North American P-51 Mustang

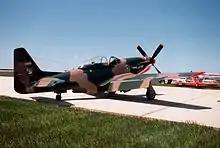
A Cavalier Mustang, formerly of the Bolivian Air Force, parked on a Canadian airfield

From the start of the Korean War, the Mustang once again proved useful. A "substantial number" of stored or in-service F-51Ds were shipped, via aircraft carriers, to the combat zone, and were used by the USAF, the South African Air Force, and the Republic of Korea Air Force (ROKAF). The F-51 was used for ground attack, fitted with rockets and bombs, and photo reconnaissance, rather than being as interceptors or "pure" fighters, where it was already surpassed by early jets. After the first North Korean invasion, USAF units were forced to fly from bases in Japan and the F-51Ds, with their long range and endurance, could attack targets in Korea that short-ranged F-80 jets could not. Because of the vulnerable liquid cooling system, however, the F-51s sustained heavy losses to ground fire. Due to its lighter structure and a shortage of spare parts, the newer, faster F-51H was not used in Korea. On 5 August 1950, Major Louis J. Sebille of the 67th Fighter-Bomber Squadron attacked a North Korean armored column advancing on United Nations military units during the Battle of Pusan Perimeter. Though his aircraft was heavily damaged and he was wounded during the first pass on the column, he turned his F-51 around and deliberately crashed into the convoy at the cost of his life, and was posthumously awarded the Medal of Honor.